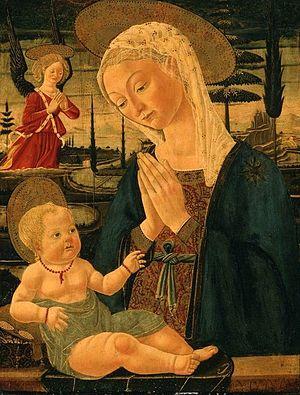
Bernardo di Stefano Rosselli est un peintre italien, principalement actif à Florence.